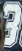
Number: 3